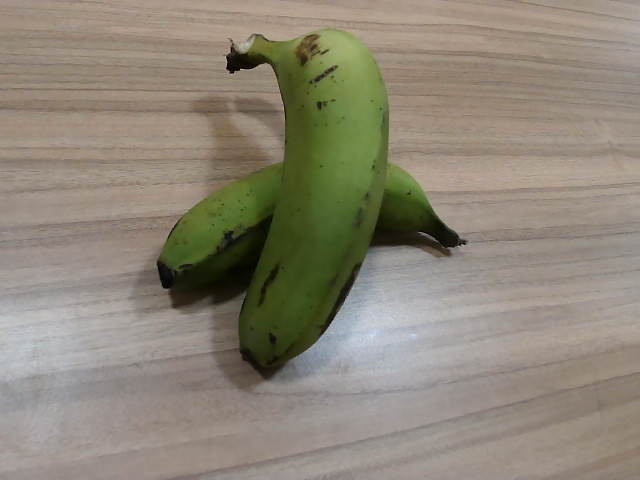
Label: Raw_Banana